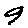
Label: 9